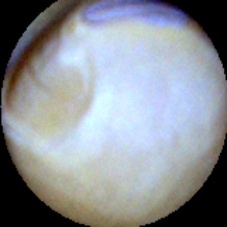
Label: Intact